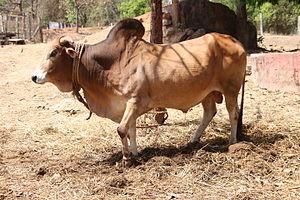
Rathi est une race bovine indienne. Elle appartient à la sous-espèce zébuine de Bos taurus.